James Hahn

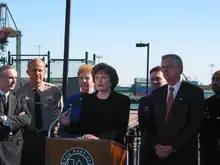
Hahn with U.S. Senator Dianne Feinstein at the Port of Los Angeles in 2010.

Hahn was elected in 2001, defeating Antonio Villaraigosa to serve as the 40th mayor of Los Angeles.